Furness Bermuda Line

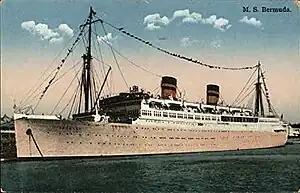
, Furness Bermuda Line's first purpose-built ship

The Great Depression that began in 1929 caused a worldwide slump in shipping. Most types of cargo and passenger traffic sharply declined. Many hundreds of ships were laid up, and thousands of officers and tens of thousands of seamen were laid off. Most of Furness, Withy's cargo and passenger services were affected. But bookings from the US to Bermuda, many of them for one-week short holidays, remained buoyant. Furness, Withy ordered a second large ship in order to offer two sailings each week: one on Saturday and the other midweek.